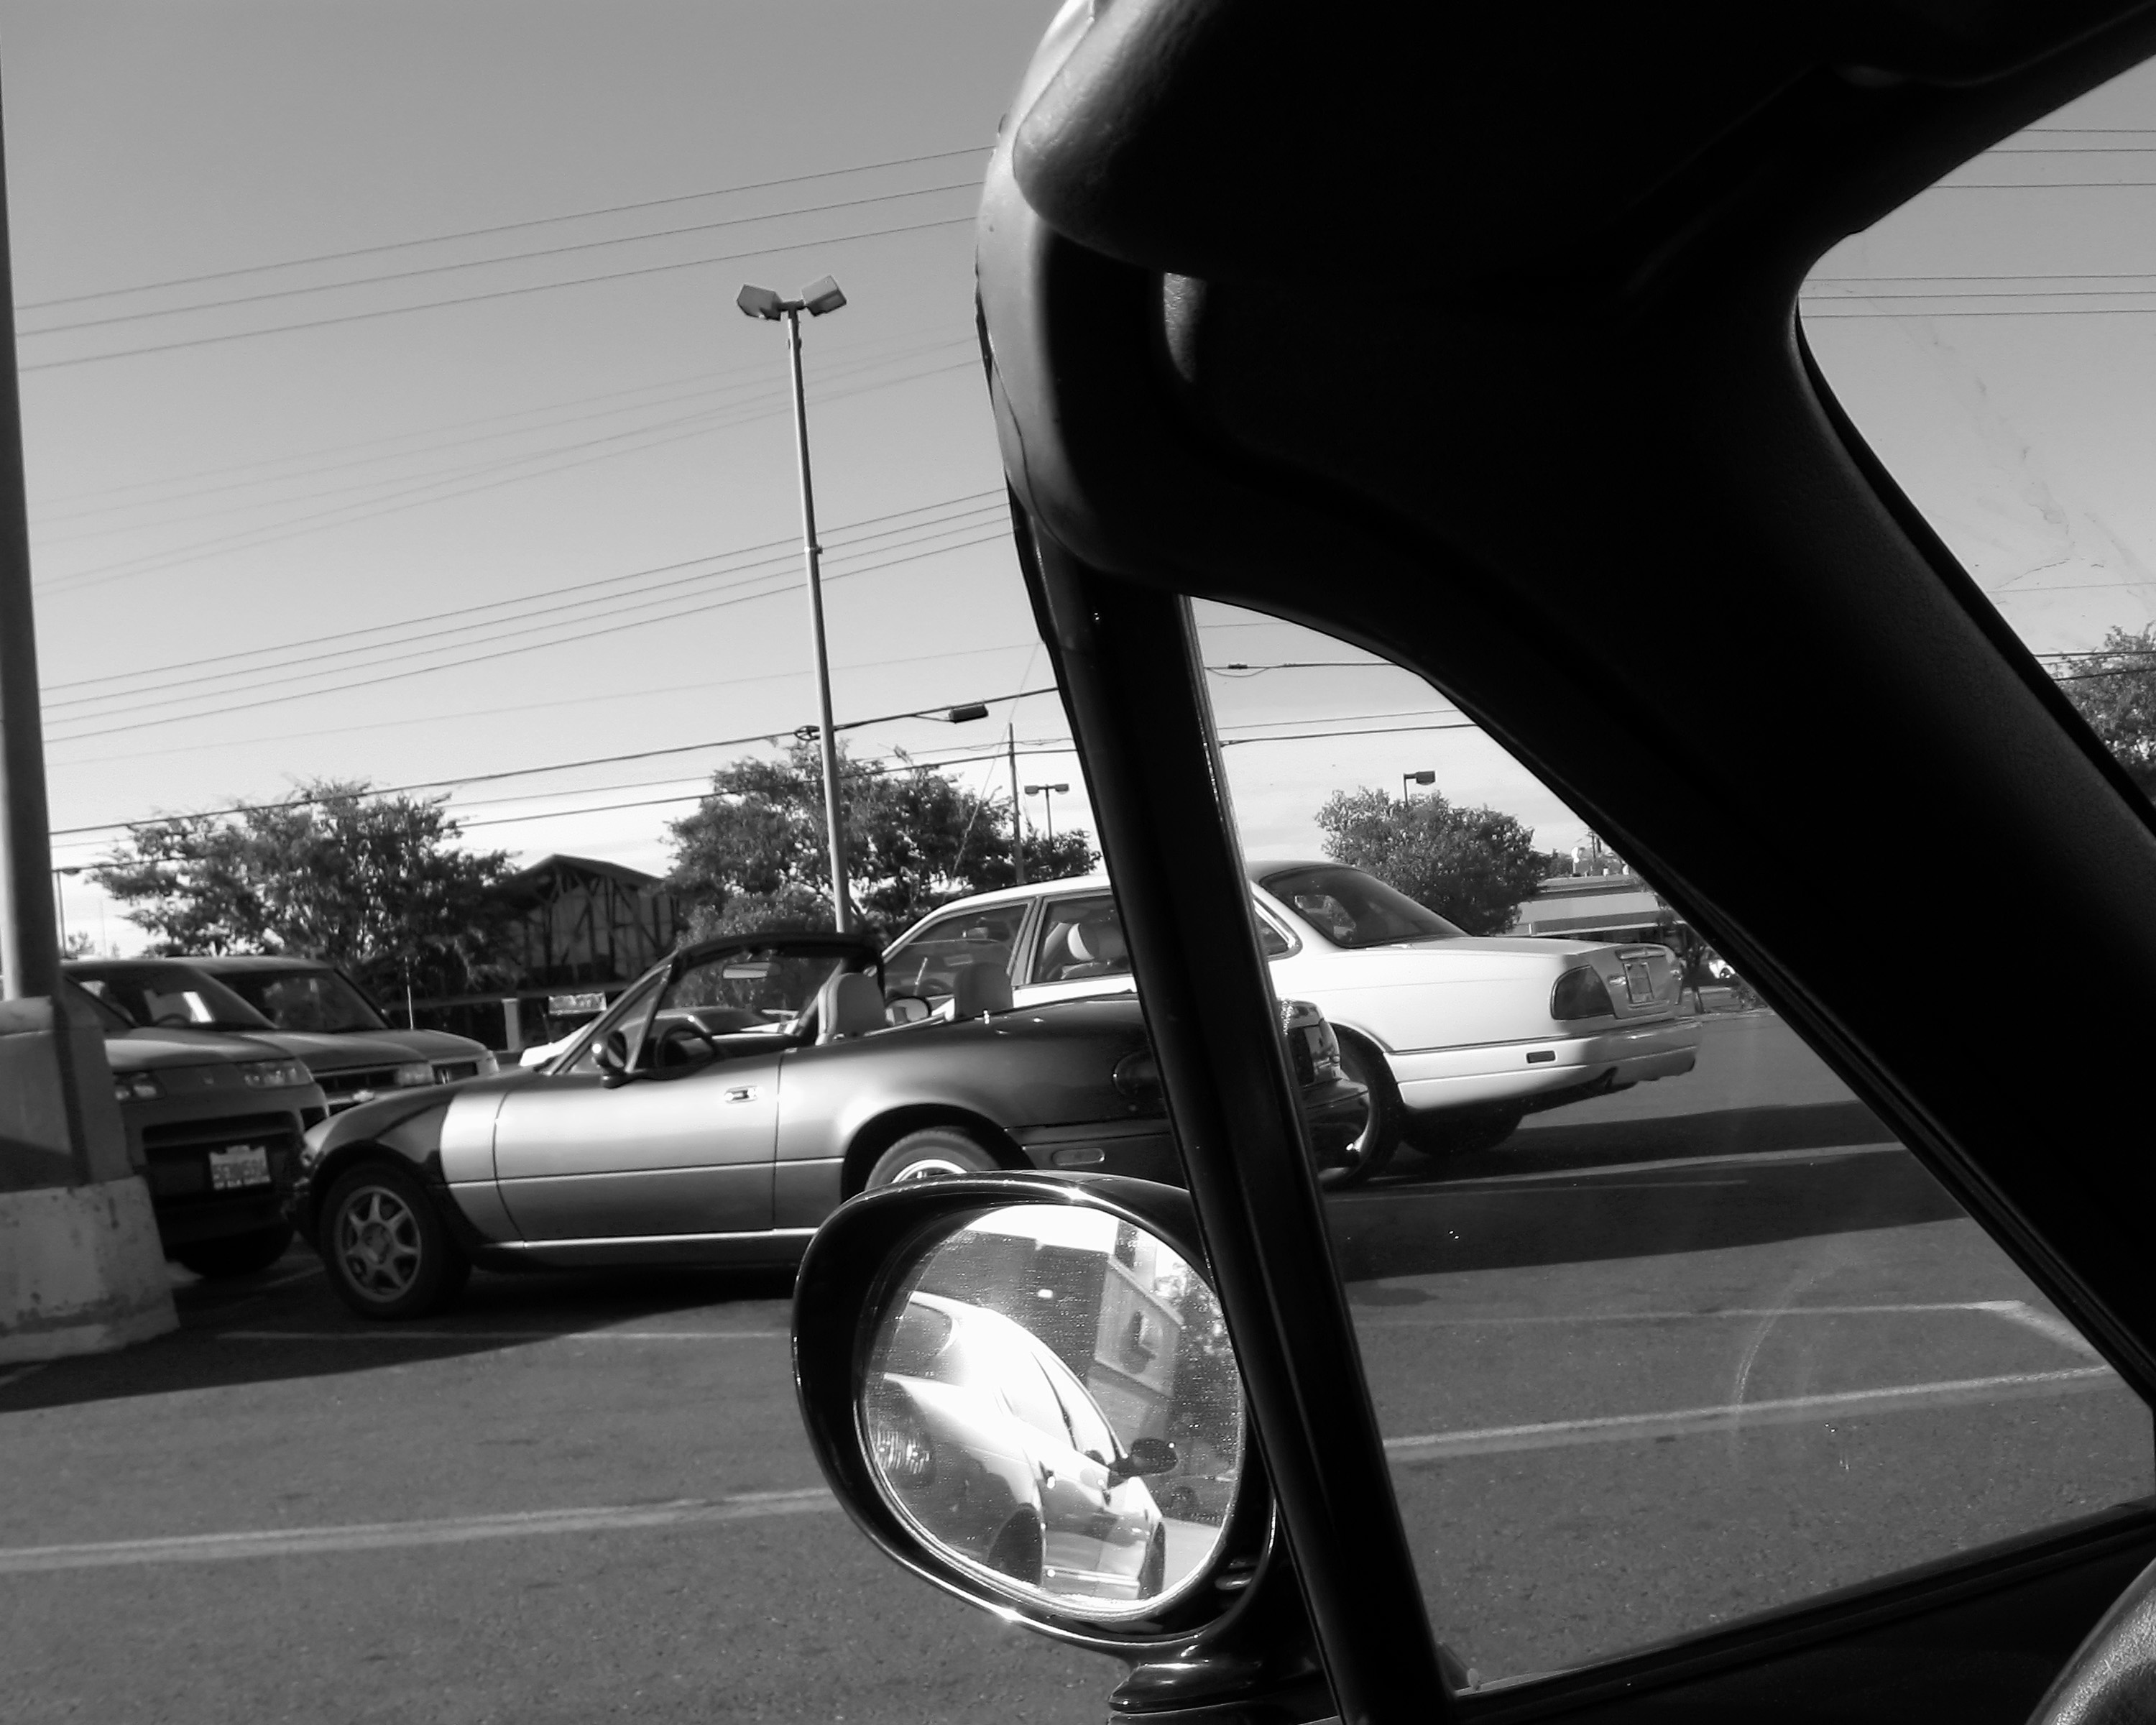
light, black and white, white, car, wheel, window, driving, vehicle, black, monochrome, sports car, bw, classic, convertible, roadster, mazda, miata, sportscar, sacramento, mx5, softtop, monochrome photography, automobile make, automotive exterior, automotive design, luxury vehicle